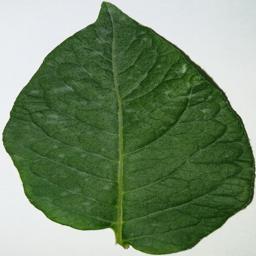
Label: Potato___Healthy